Richard Christian Nelson

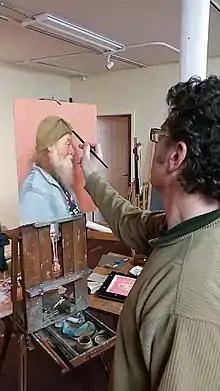
Rich Painting Ray

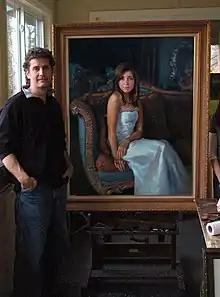
Richard Christian Nelson

The Portrait Society of America has recognized Nelson's portrait work with fourteen awards. Among his notable commissions are portraits of former General Motors Chairmen John F. Smith, Jr. and Edward Whitacre, Jr., noted heart surgeon Randolph Chitwood, Medal of Honor recipient Bryant H. Womack, and Federal Judge Malcolm Jones Howard.